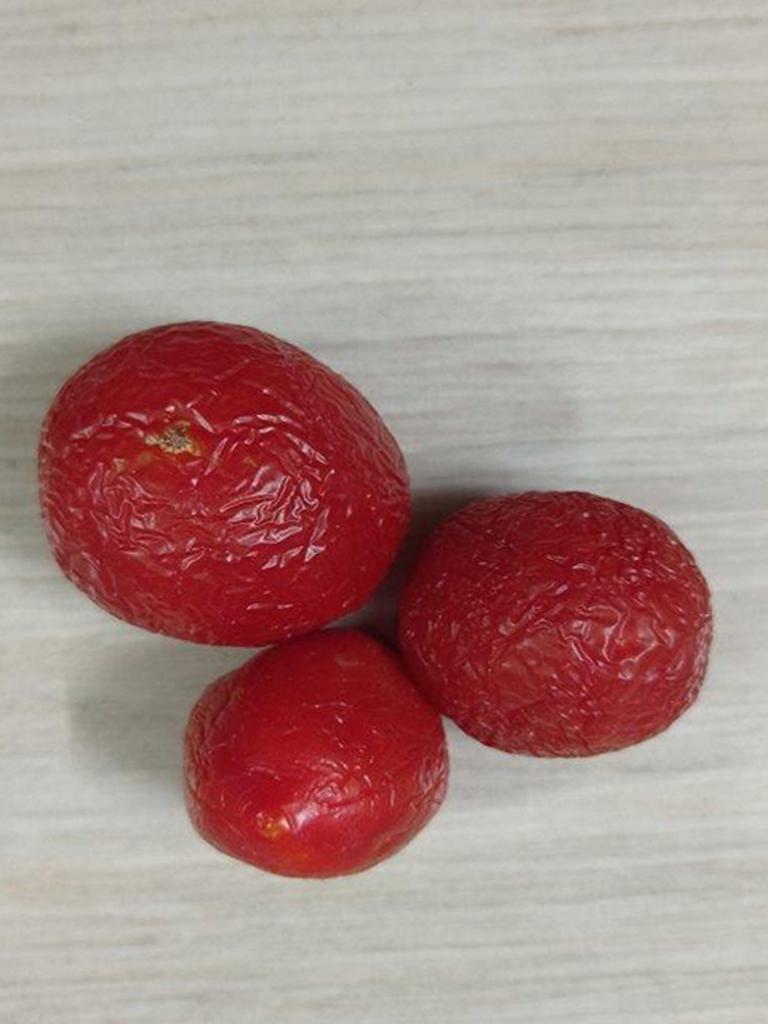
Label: Rotten